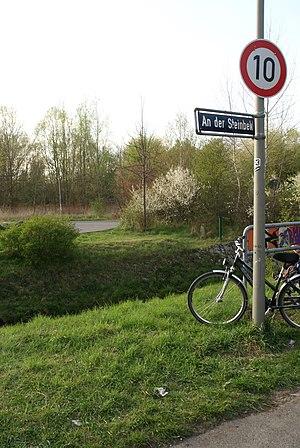
Hambourg (Billstedt), Allemagne: Panneau à la Steinbek